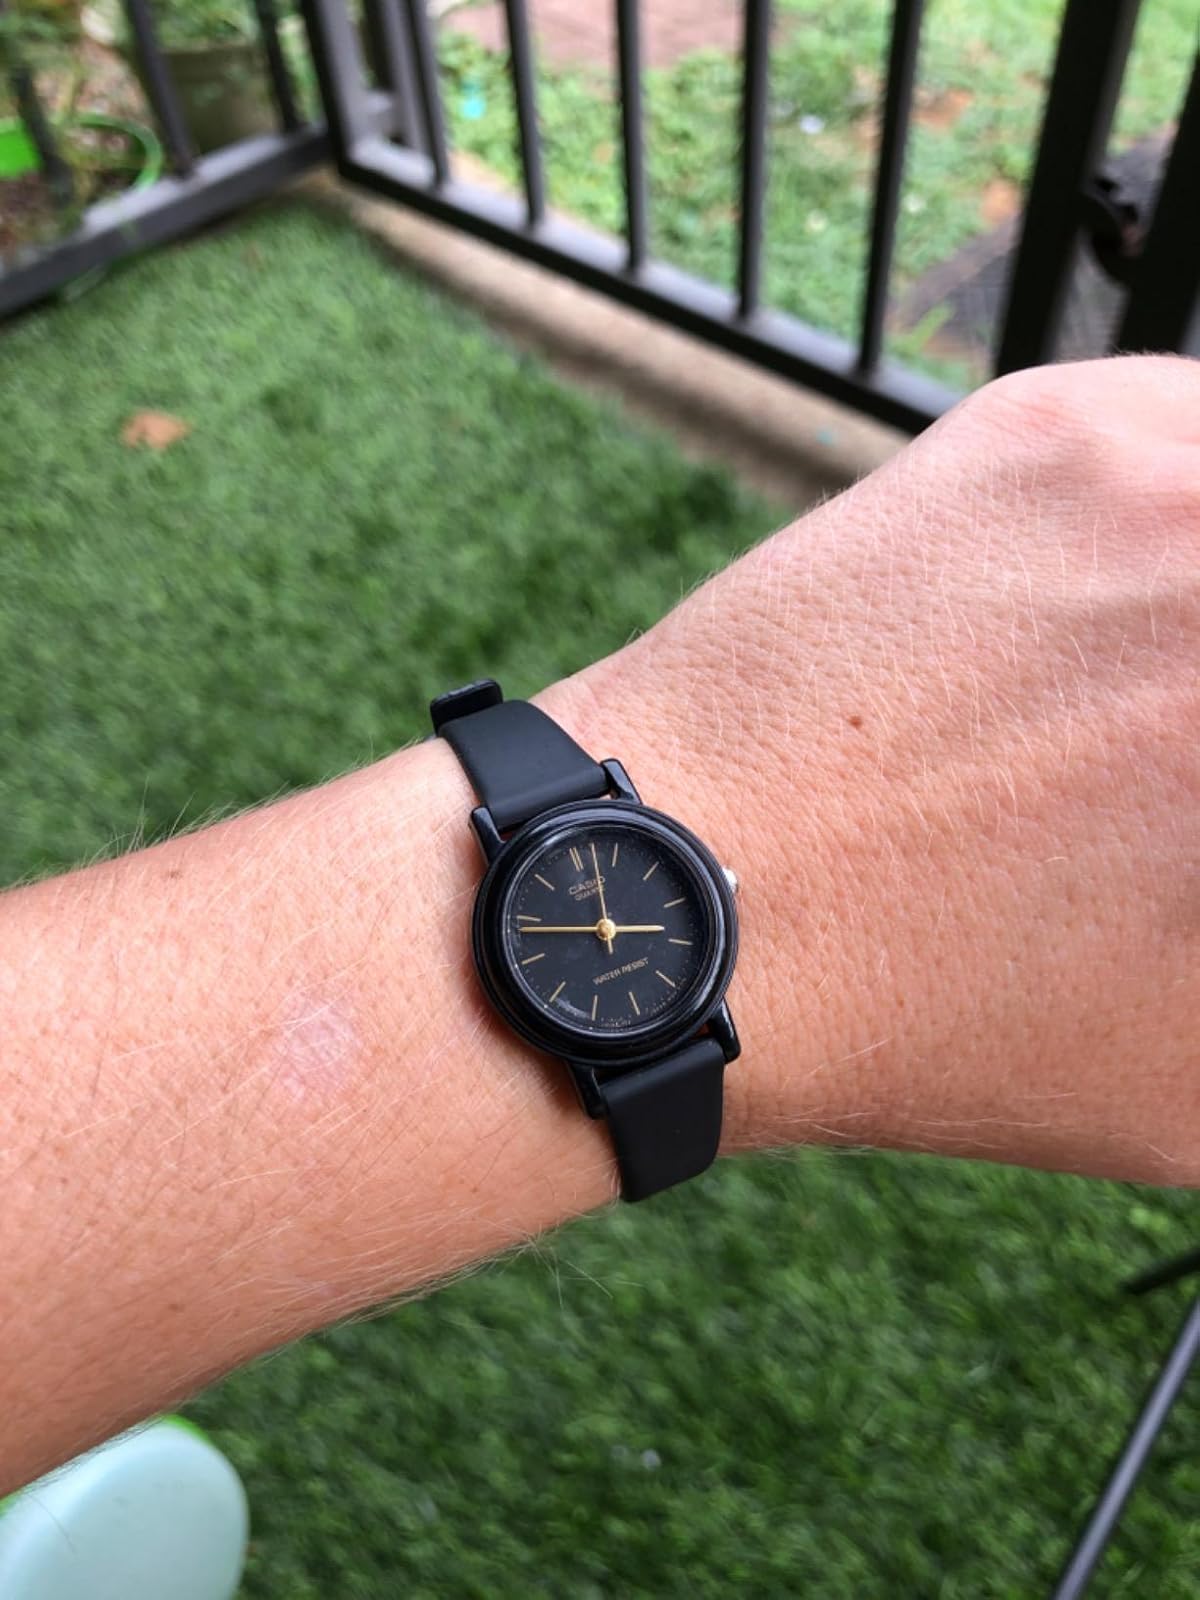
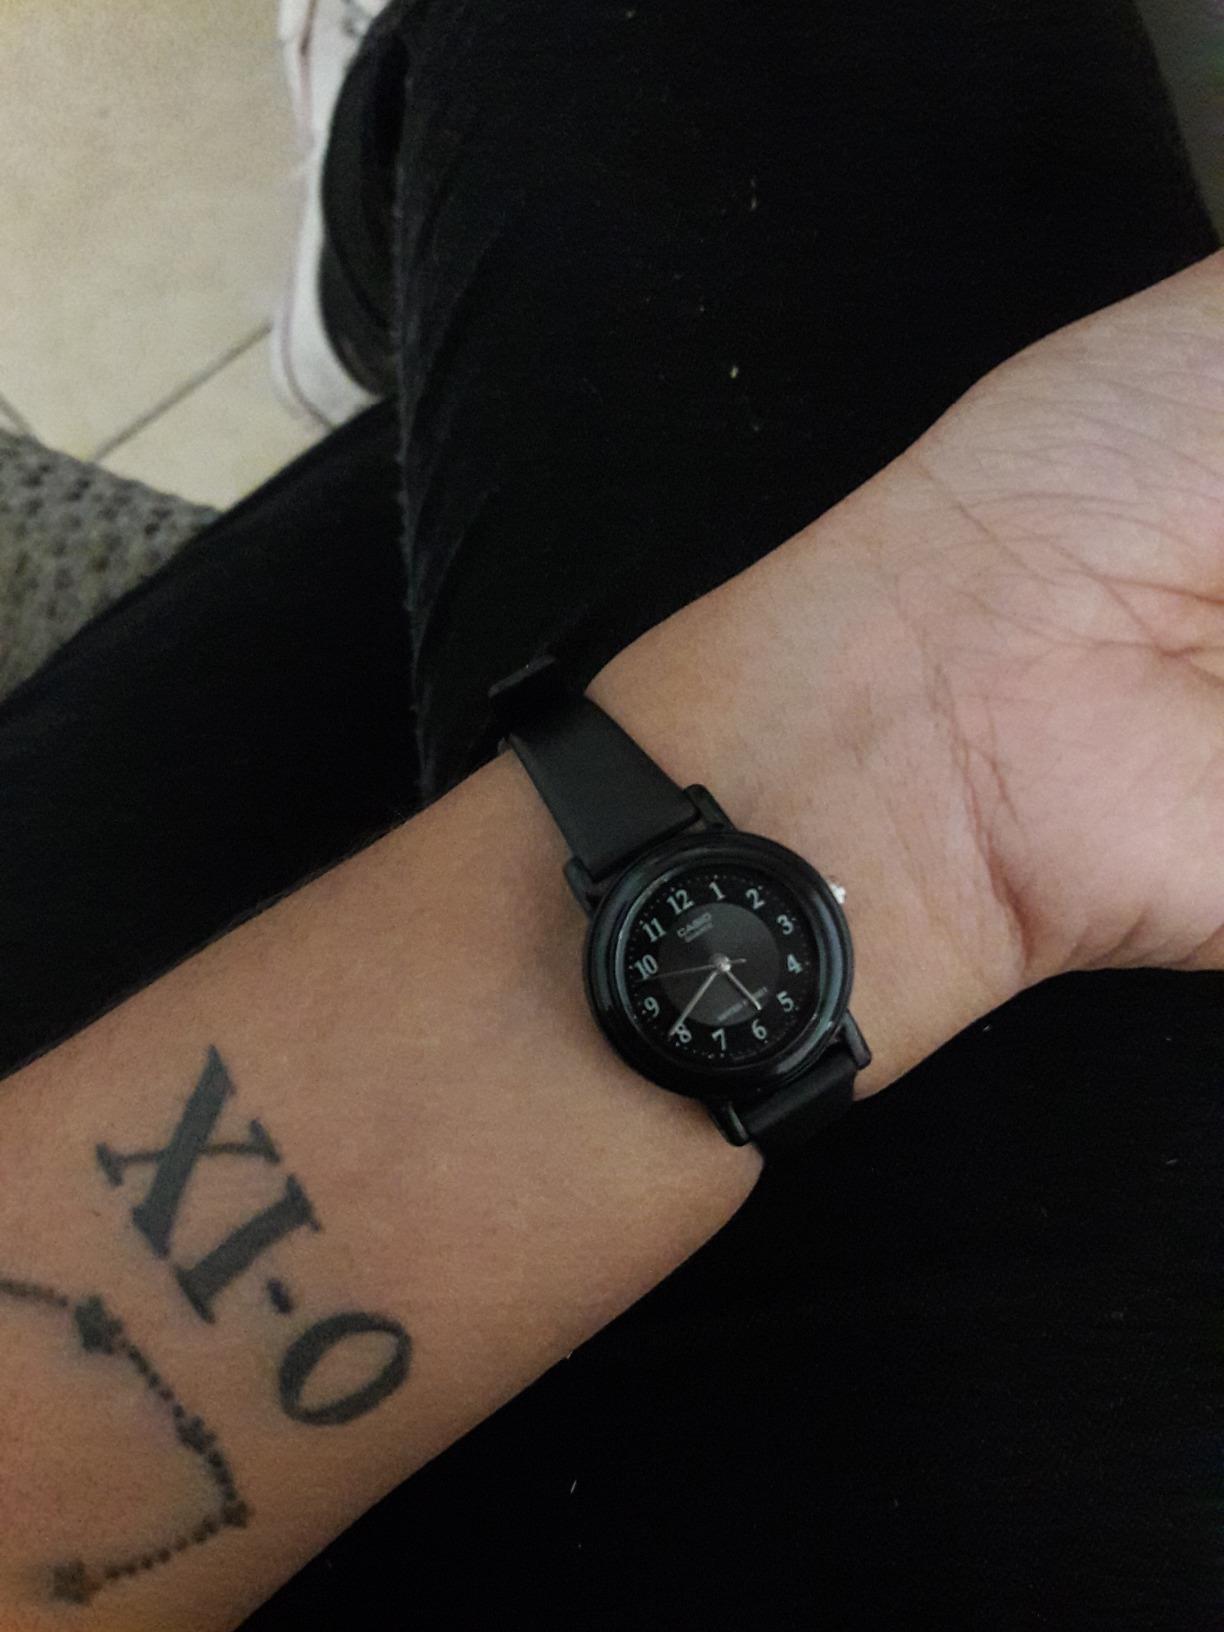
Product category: accessories_watch
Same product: no